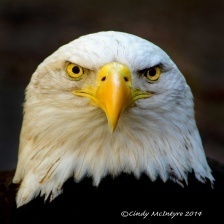
Species: BALD EAGLE
Scientific name: HALIAEETUS LEUCOCEPHALUS